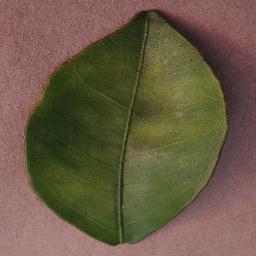
Label: Orange___Haunglongbing_(Citrus_greening)